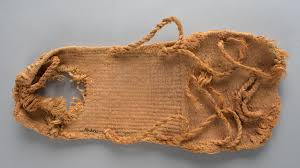
Waste category: shoes